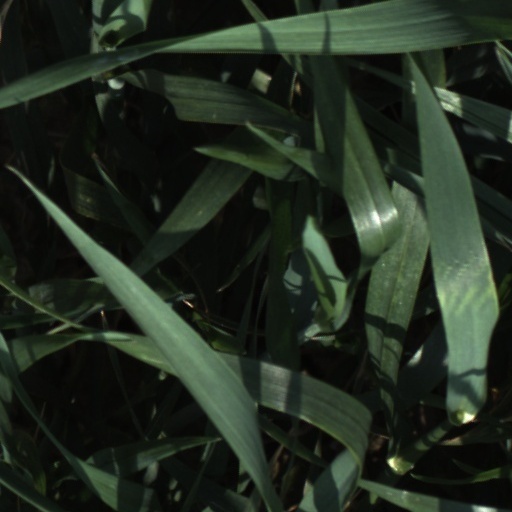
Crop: wheat